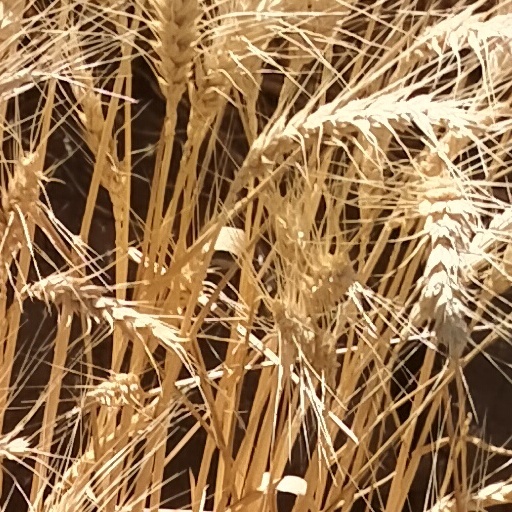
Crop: wheat